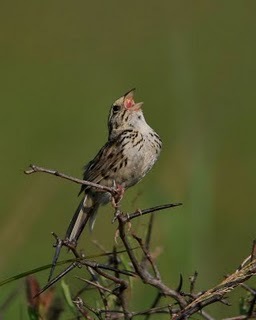
a small bird with a light breast and a dark back, with a bill lined in black.
the small belly under the breast with the bill open.
this bird has a short brown bill, a white throat, and a black eyering.
a bird with white throat, the bill is short,with brown, grey and black covering the rest of the body.
the bird is small and is covered in sprinkled black, brown and white feathers.
a small bird with a grey throat and chest, black brown and grey secondaries and a grey tail.
this particular bird has a white belly and gray breasts and a yellow billa small, brown speckled bird with white breast and coarse plumage.
this bird has a white nape and breast with black speckled wings and face.
this bird is white with brown and has a very short beak.
Species: Henslow Sparrow